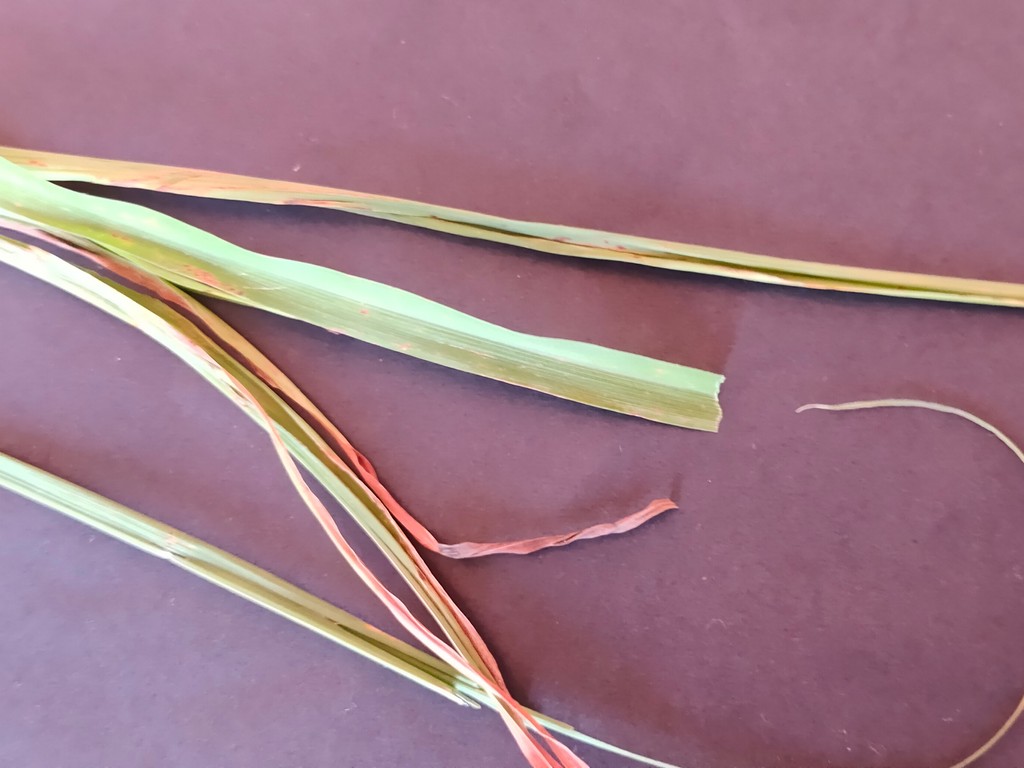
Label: Unhealthy